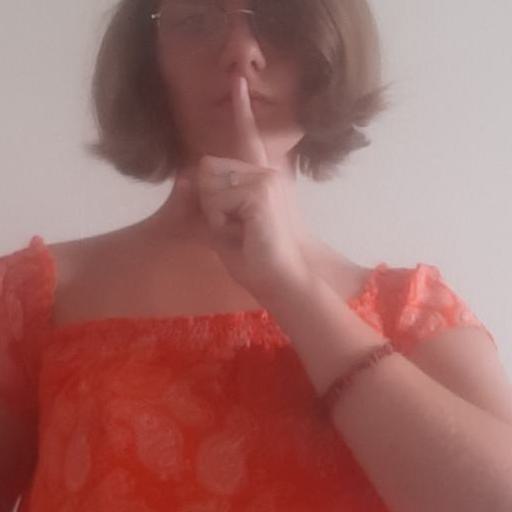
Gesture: mute